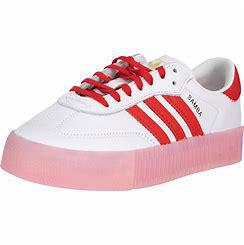
Brand: Adidas
Model: Sambarose